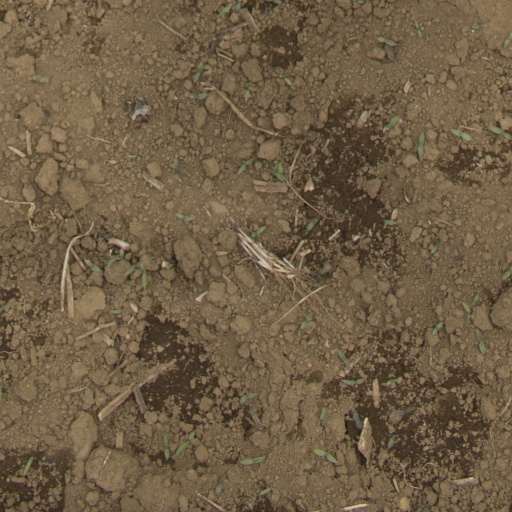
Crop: Jerusalem artichoke